Small Arms School Corps

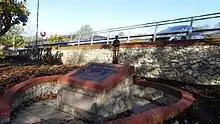
Small Arms School Memorial at Hythe, Kent

In June 1853, Colonel Hay arrived at Hythe, Kent, with a small staff of officers. On 1 August, the first instructor, Colour Sergeant MacKay of the 19th Foot, was appointed. By 15 September, a further three instructors were on strength. They were Sergeant Ruston (3rd Battalion Grenadier Guards), Sergeant Lobes (2nd Battalion Grenadier Guards) and Sergeant Morris (97th Regiment). The first mention of the establishment of the school was in the Army List of 1854 when it was referred to as the School of Musketry.